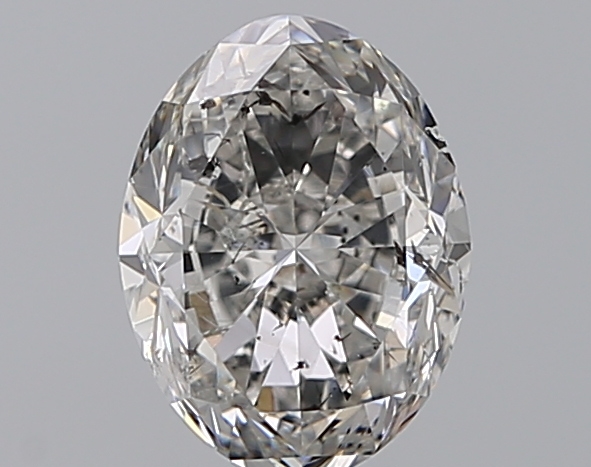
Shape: oval
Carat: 1.5
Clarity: SI2
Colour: I
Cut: FG
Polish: EX
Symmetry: VG
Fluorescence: N
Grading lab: GIA
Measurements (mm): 8.31 x 6.23 x 4.16